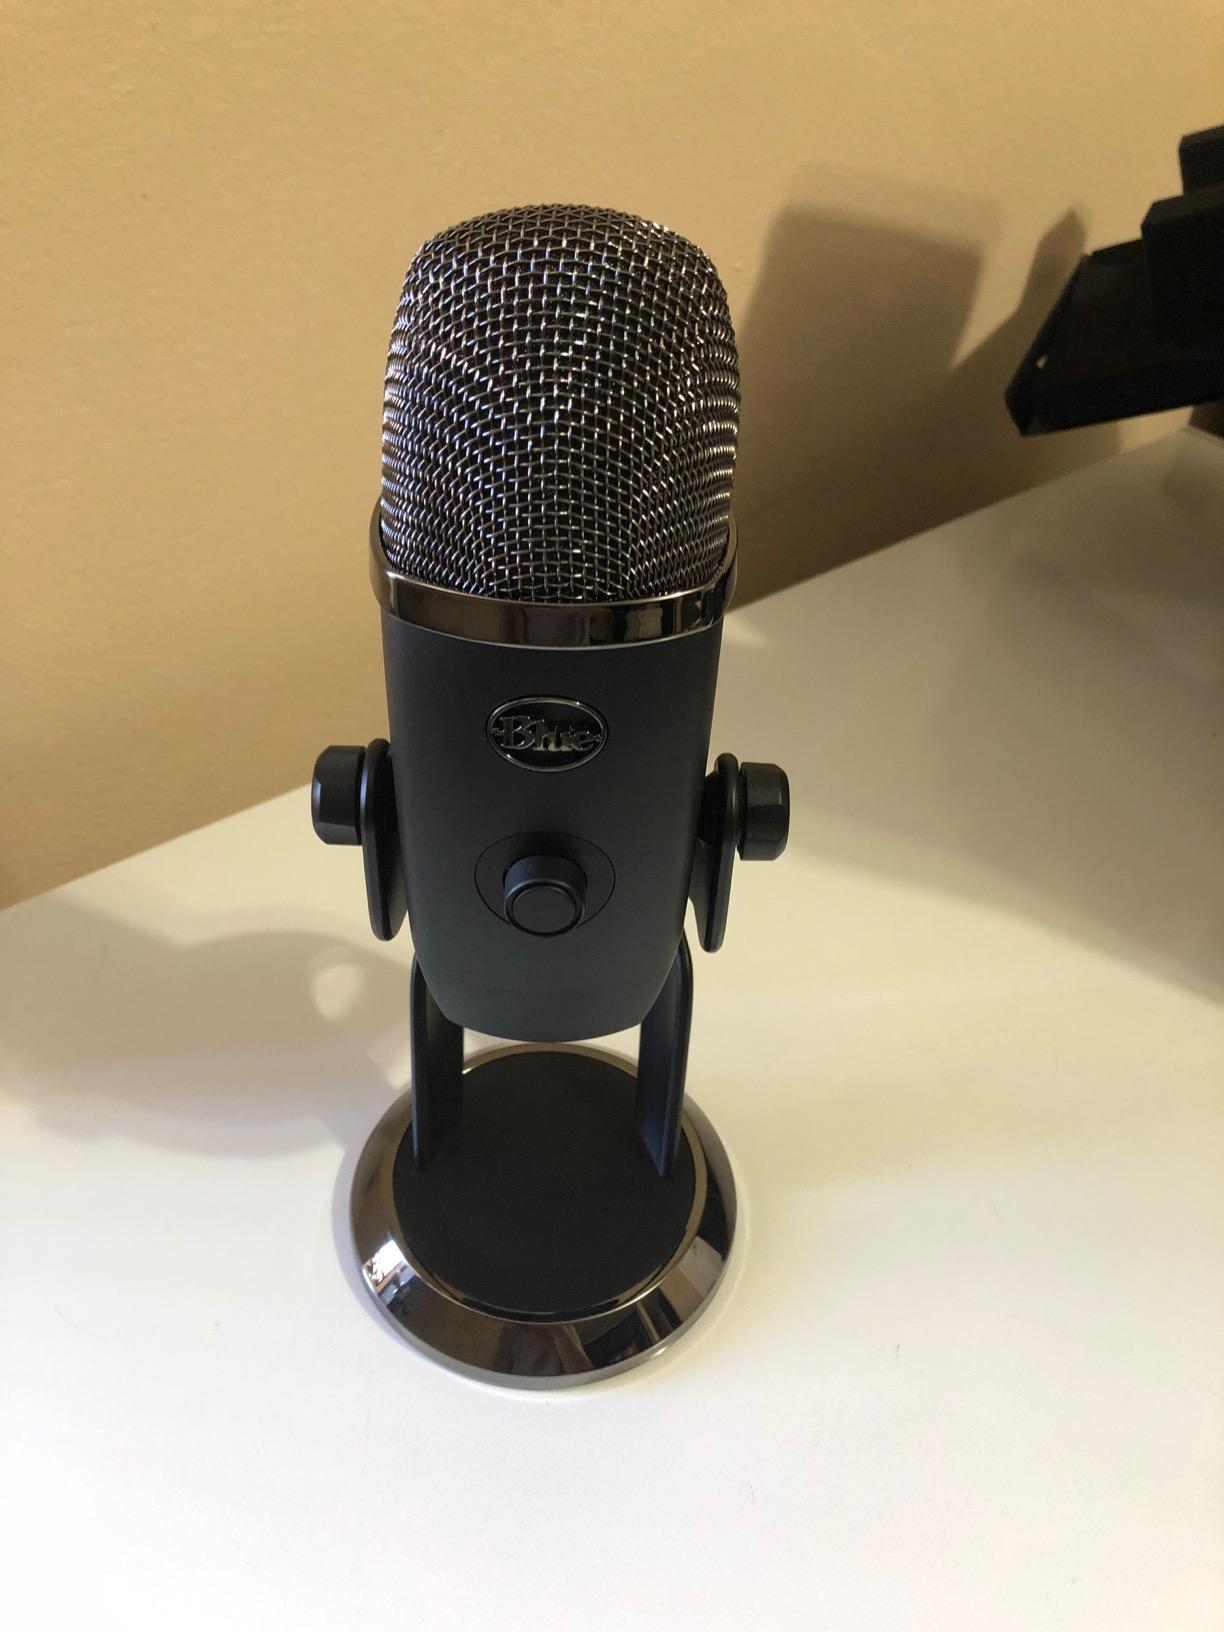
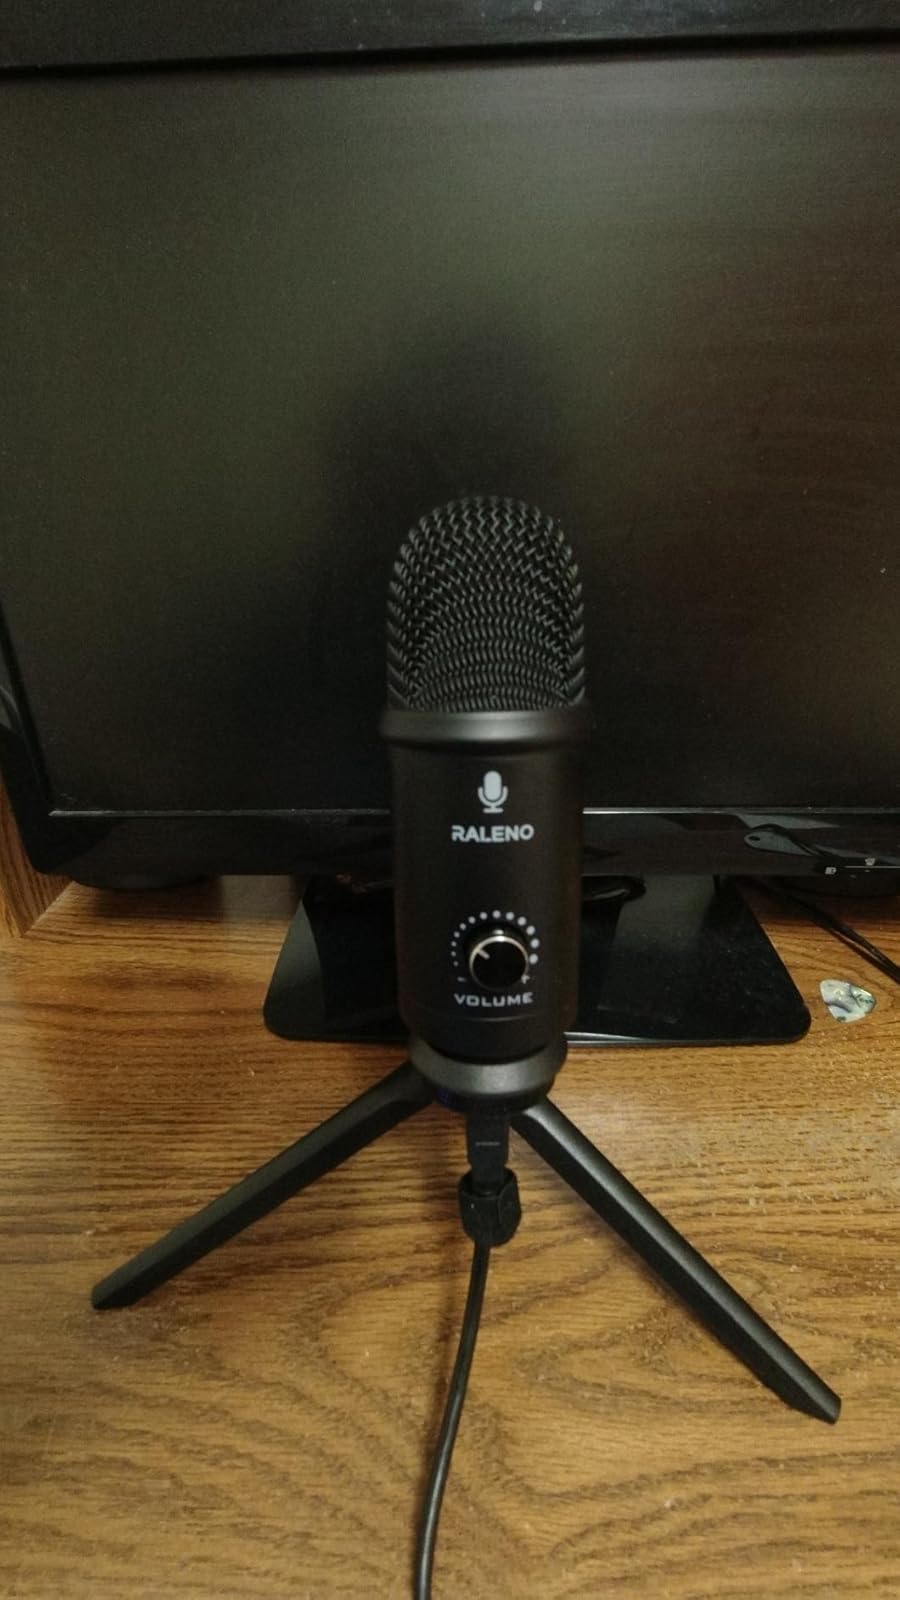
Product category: microphone
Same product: no